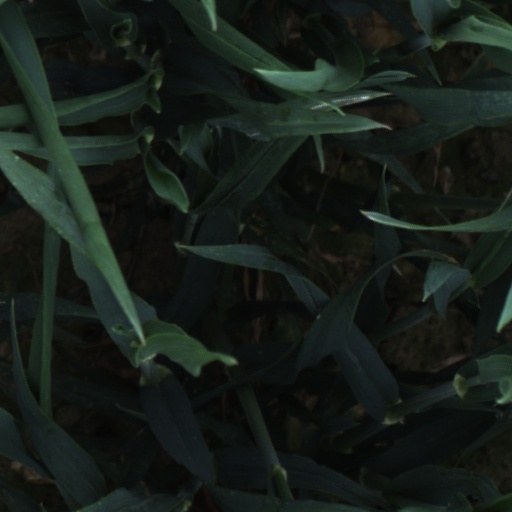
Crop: wheat